Monte Fantino

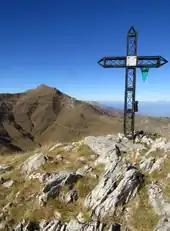
Summit cross

The summit of Monte Fantino can be reached with an hike starting from the saddle known as "Sella Brignola" (1.933 m), which can be accessed either from the Corsaglia valley (Ponte di Murao) or from the Rifugio della Balma. On the sw rocky wall have been traced some classic climbing routes.